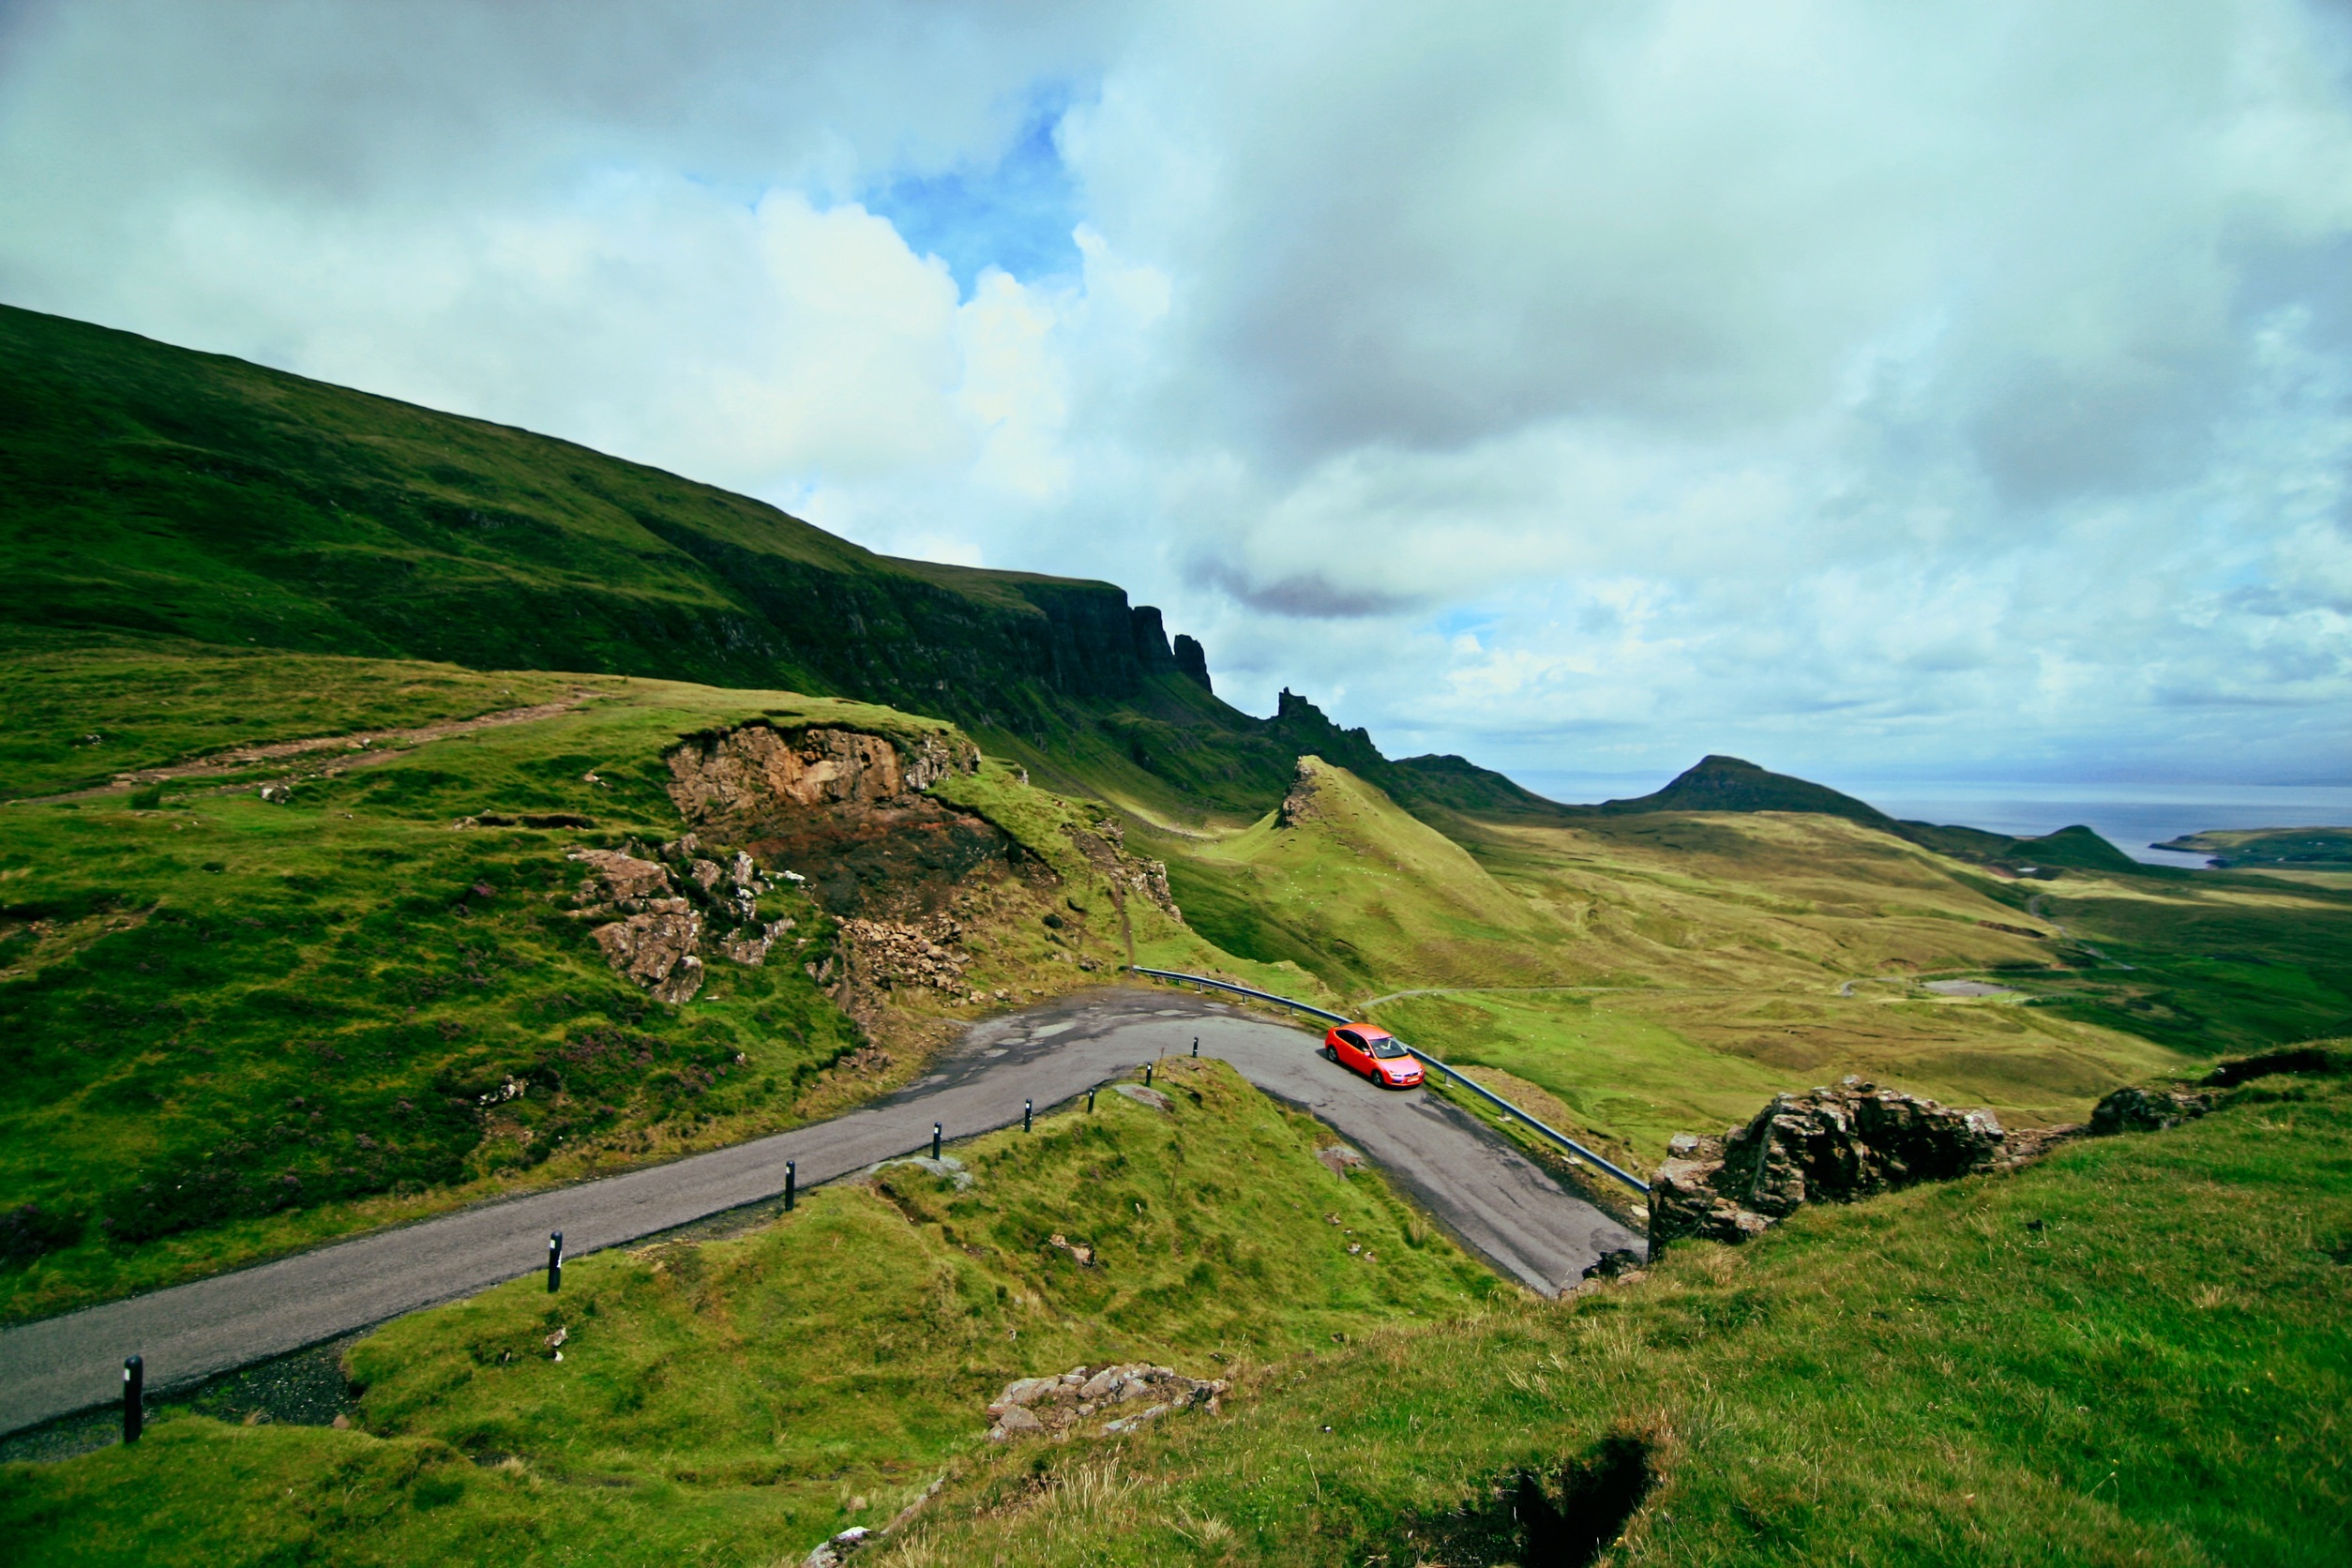
landscape, nature, grass, outdoor, mountain, cloud, plant, sky, field, meadow, countryside, hill, valley, mountain range, panorama, summer, environment, rural, spring, green, pasture, reservoir, highland, terrain, ridge, plain, clouds, alps, grassland, plateau, fell, loch, rural area, landform, aerial photography, mountain pass, geographical feature, mountainous landforms